Kalinga people

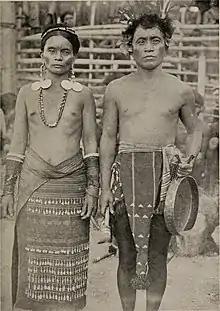
A Kalinga man and woman, circa 1903

Like other ethnic groups, families and kinship systems are also important in the social organizations of Kalingas.